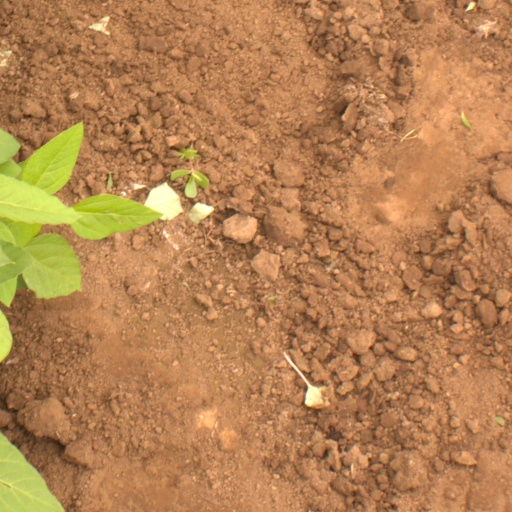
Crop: soybean